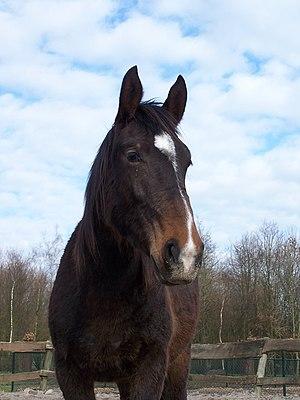
Le Groningen est une race chevaline demi-sang originaire de la province du même nom aux Pays-Bas. Issu de croisements entre races locales et chevaux Frison et Oldenbourg, il est à l'origine élevé pour la traction. C'est un cheval compact et puissant au tempérament calme, qui présente des allures cadencées même si un peu lentes. Il est prédisposé à la discipline de l'attelage, mais il fait également un bon cheval de selle rustique. La race est rare, peu diffusée, et ce même dans son pays d'origine.
Le bai-brun est une couleur de robe du cheval, caractérisée par un pelage en grande partie noir, notamment la crinière, la queue et les jambes. La principale différence visible entre robe noire et bai-brun est la présence de zones rousses ou fauves autour des naseaux, des flancs, des grassets, des coudes, du ventre, des ars, et à l’intérieur des cuisses. Robe de base, le bai-brun peut s'accompagner de marques blanches, et être modifié par l'action de différents gènes comme le Rouan, le Dun ou le Crème.